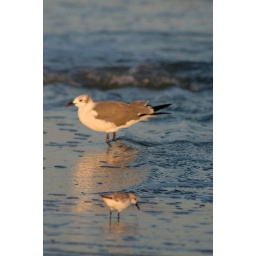
While walking the beach at twilight, I took some shots of sea gulls wading in the water.